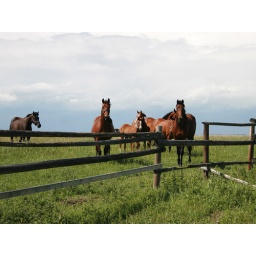
Horses in field by fence